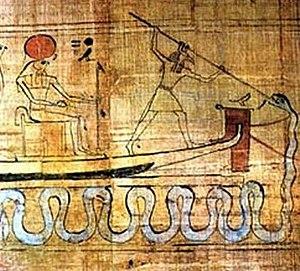
Dans l'Égypte antique, il est attesté que des conspirations ont été fomentées au sein du palais royal afin de mettre à mort le souverain régnant. Les textes sont généralement muets à propos des luttes d'influence mais quelques sources historiques, soit indirectes, soit très parlantes, dépeignent une famille royale désunie et agitée par de basses rancœurs. Grand polygame, Pharaon dispose de nombreuses concubines logées dans les bâtiments du harem. À certains moments de l'histoire, autour de femmes animées par l'ambition et la jalousie, se sont agrégées des coteries prêtes à sacrifier l'intérêt général pour les besoins particuliers de princes et de courtisans en manque de reconnaissance. Dans les cas les plus graves, ces factions se sont manifestées en fomentant des conspirations et la vie du souverain s'en est trouvée menacée voire abrégée — tout ceci au bénéfice espéré d'une épouse secondaire et de l'aîné de ses fils en compétition avec celui, plus légitime, de la Grande épouse royale.
Seth est l'une des plus anciennes divinités égyptiennes. Sa représentation, au museau effilé et aux oreilles dressées mais tronquées, est une composition hybride née de l'imaginaire des Égyptiens des temps prédynastiques. Cette iconographie monstrueuse est peut-être inspirée de l'oryctérope, un termitivore, fouisseur des savanes africaines. Dans le mythe, Seth est le dieu de la confusion, du désordre et de la perturbation, ce que souligne l'écriture hiéroglyphique dans laquelle l'animal séthien sert de déterminatif pour des concepts négatifs.
Les fonctions pharaoniques sont les diverses activités religieuses et gouvernementales exercées par le roi d'Égypte durant l'Antiquité. Personnage central de l'État, le pharaon est l'intercesseur obligé entre les dieux et les humains. Aux premiers, il assure le bon accomplissement des rituels dans les temples ; aux seconds, il garantit la prospérité agricole, la défense du territoire et une justice impartiale.